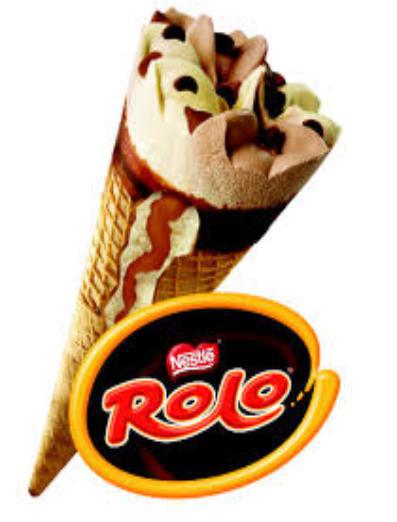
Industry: Food